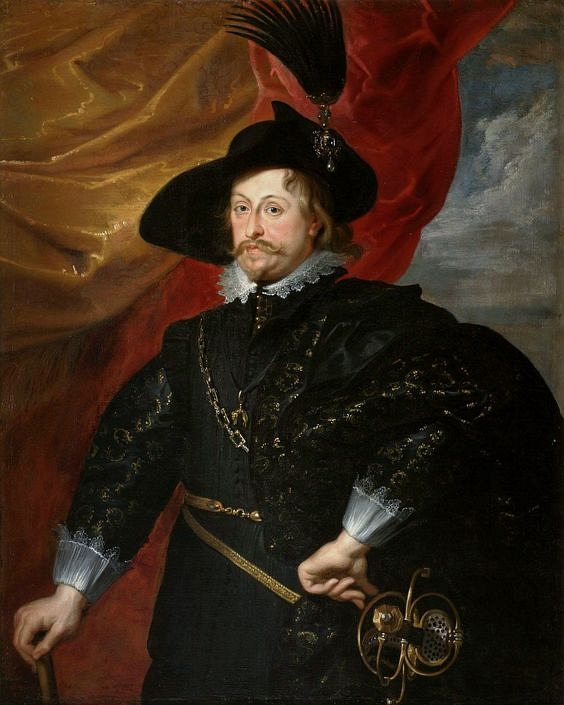
พระเจ้าววาดึสวัฟที่ 4 วาซา

| succession = พระมหากษัตริย์แห่งโปแลนด์แกรนด์ดยุกแห่งลิทัวเนีย
| image = Rubens Władysław Vasa.jpg
| image_size = 230px
| caption = พระบรมสาทิสลักษณ์ โดยเปเตอร์ เปาล์ รือเบินส์
| signature = Vladislaus Rex.PNG
| reign = 8 พฤศจิกายน 1632 – 20 พฤษภาคม 1648
| coronation = 6 กุมภาพันธ์ 1633
| predecessor = พระเจ้าซิกมุนด์ที่ 3 วาซา
| successor = พระเจ้ายันที่ 2 กาชีมีแยช วาซา
| succession1 = ซาร์แห่งรัสเซีย (โต้แย้ง)
| reign1 = 19 กรกฎาคม 1610 – 21 กุมภาพันธ์ 1613
| predecessor1 = ซาร์วาซีลีที่ 4 แห่งรัสเซีย|วาซีลีที่ 4
| successor1 = ซาร์มีไฮล์ที่ 1 แห่งรัสเซีย|มีไฮล์ที่ 1
| spouses-type = คู่อภิเษก
| spouses = เซซีลีอา เรอนาทาแห่งออสเตรียมารี ลูอีซ กอนซากา
| issue = ซิกมุนด์ คาสิมีร์มารียา อันนียา อีซาเบลลาววาดึสวัฟ กอนซตันตือ วาซา|ววาดึสวัฟ กอนซตันตือ " (นอกกฎหมาย) "
| dynasty = ราชวงศ์วาซา|วาซา
| father = พระเจ้าซิกมุนด์ที่ 3 วาซา
| mother = อันเนอแห่งออสเตรีย สมเด็จพระราชินีแห่งโปแลนด์|อันเนอแห่งออสเตรีย
| birth_style = พระราชสมภพ
| birth_place = กอฟกุฟ, เครือจักรภพโปแลนด์-ลิทัวเนีย
| death_place = แมแรคซ์, เครือจักรภพโปแลนด์-ลิทัวเนีย
| religion = โรมันคาทอลิก
| place of burial = มหาวิหารวาเวล, กรากุฟ
พระเจ้าววาดึสวัฟที่ 4 วาซา (; ; or "Ladislaus IV Vasa"; ) ทรงเป็นพระมหากษัตริย์แห่งโปแลนด์และแกรนด์ดยุกแห่งลิทัวเนียจากราชวงศ์วาซา ระหว่าง ค.ศ. 1632 ถึง 1648 เป็นพระราชโอรสของ พระเจ้าซิกมุนด์ที่ 3 วาซา นอกจากที่พระองค์จะเป็นพระประมุขแห่งเครือจักรภพโปแลนด์-ลิทัวเนีย และ แกรนด์ดยุกแห่งมอสโก
== อ้างอิง ==
== หนังสือเพื่มเติม ==
* Władysław Czapliński, "Na Dworze Króla Władysława IV" (At the Court of King Władysław IV), 1959.
* "Poczet Królów i Książąt Polskich" (The Kings and Dukes of Poland), 1980, .
* "Władysław IV Waza 1595–1658." Władcy Polski Nr 23. Rzeczpospolita (newspaper)|Rzeczpospolita and Mówią Wieki. Various authors and editors. 24 July 2007.
== แหล่งข้อมูลอื่น ==
* Iter per Europam Bibliotheca Augustana
*
*
* Testimony Kunstkammer and opera of Władysław Vasa
* Timeline of Władysław's life
* Quotes about Władysław
หมวดหมู่:บุคคลที่เกิดในปี พ.ศ. 2138
หมวดหมู่:บุคคลที่เสียชีวิตในปี พ.ศ. 2191
หมวดหมู่:พระมหากษัตริย์โปแลนด์
หมวดหมู่:ซาร์แห่งรัสเซีย
หมวดหมู่:ราชวงศ์วาซา
หมวดหมู่:แกรนด์ดยุกแห่งลิทัวเนีย